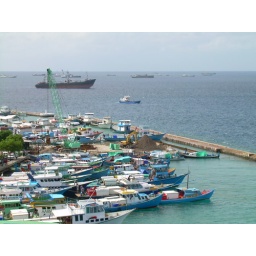
construction of new fish market in progress + fishing dhonis in the area...